Weaste Cemetery

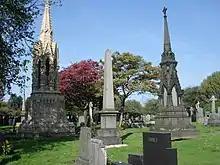
Weaste Cemetery monuments, 2013

Weaste Cemetery, previously known as Salford Borough Cemetery, is a public Grade II listed Victorian cemetery in Weaste, Salford. Opened in 1857, it is the oldest of Salford's four cemeteries, covering and containing over 332,000 graves. It was established due to the overcrowding of churchyards, officially opening on 1 September 1857, with its first interment being Joseph Brotherton on 14 January 1857. The cemetery, which was bombed during the 1940 Manchester Blitz, now features a heritage trail and guided tours, with several Grade II listed monuments. It also holds graves of 373 Commonwealth service personnel from both World Wars, with special memorials and listings for those buried abroad and in unmarked graves.